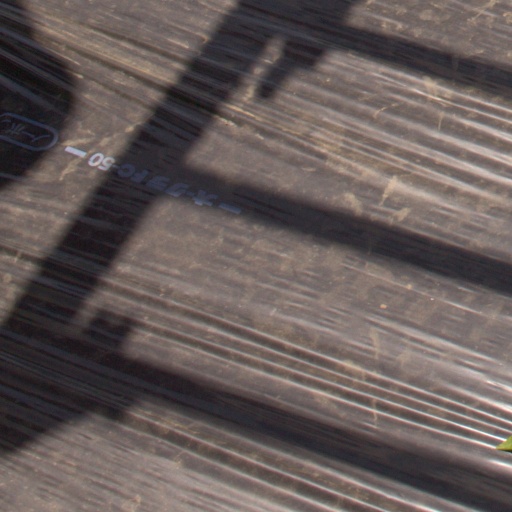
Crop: Jerusalem artichoke